Josiah Edward Spurr

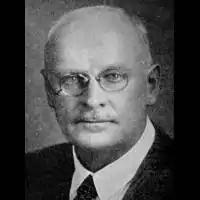
Josiah Edward Spurr, photo before 1932

Born in Gloucester, Massachusetts, he was considered something of a failure as a youth, unsuited for the family fishing business, since on a voyage he invariably became seasick. Since he could not be a productive fisherman like his brothers, his parents decided he might as well go to college. After working his way through Harvard, he began his career with the Minnesota Geological Survey, making the first-ever geological map of the great Mesabi Range in Minnesota.